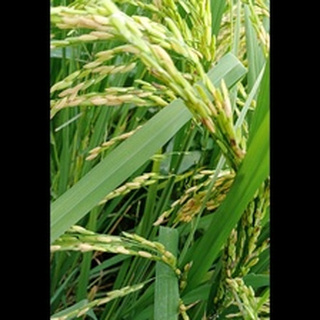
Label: healthy_rice